Can't Buy Me Love (2010 TV series)

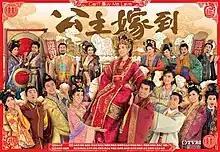

Can't Buy Me Love (Chinese: ) is a 2010 Hong Kong television series. It is a grand production by TVB and starred Charmaine Sheh and Moses Chan, Linda Chung, Raymond Wong, Kenneth Ma and Fala Chen as the main cast for this series.